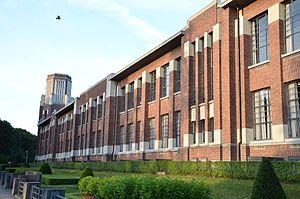
15 janvier : limitation du recrutement de main d'œuvre étrangère.